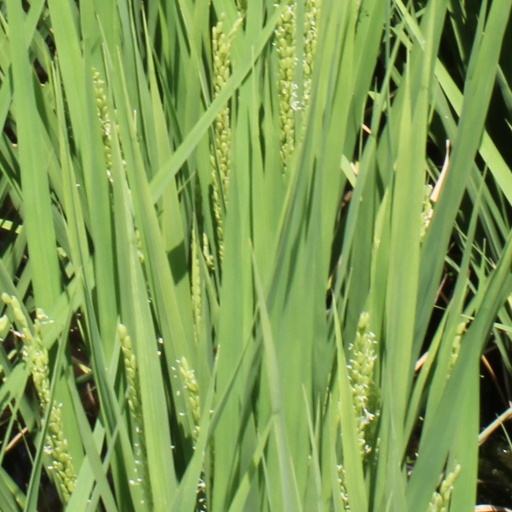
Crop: rice